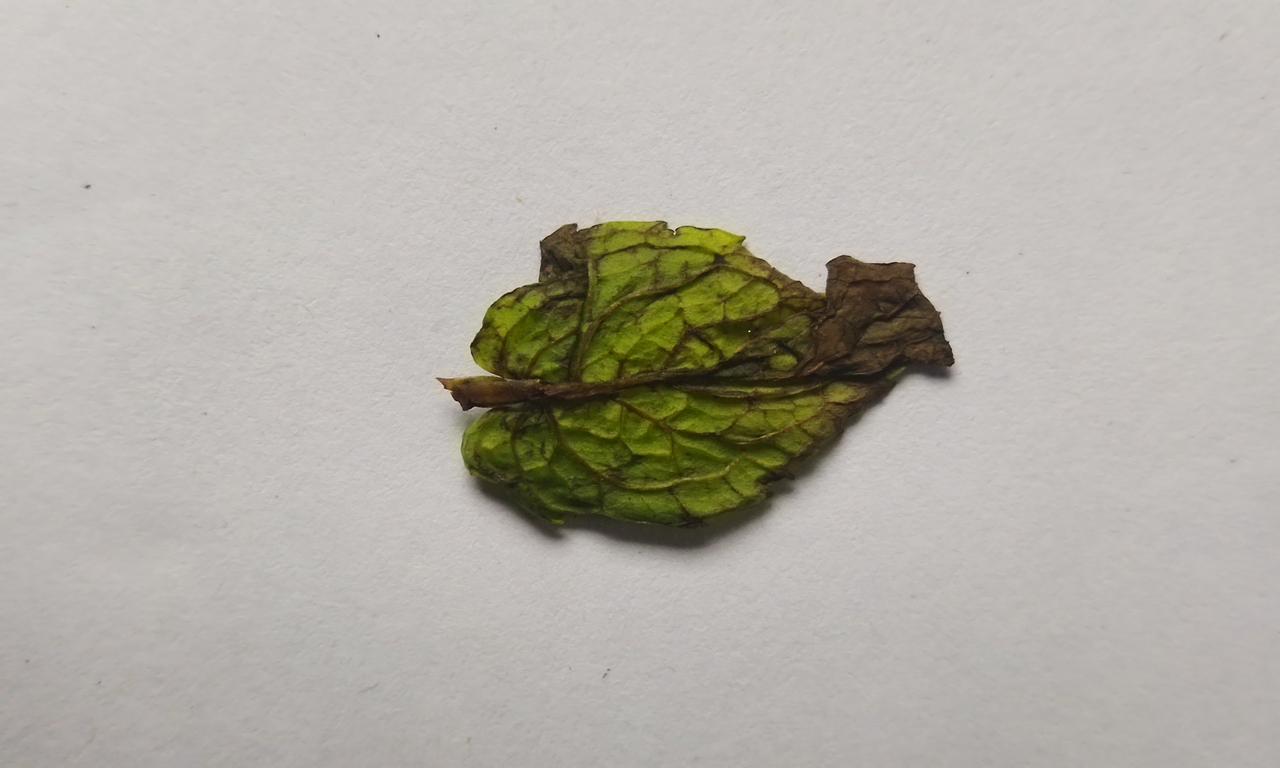
Label: Spoiled